Old Hungarian script

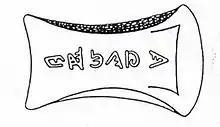
Axe socket found near Campagna.

Origins of the Turkic scripts are uncertain. According to some opinions, ancient Turkic runes descend from primaeval Turkic graphic logograms.